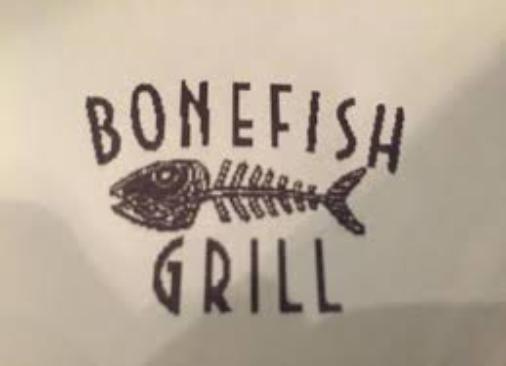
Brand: Bonefish Grill
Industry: Others